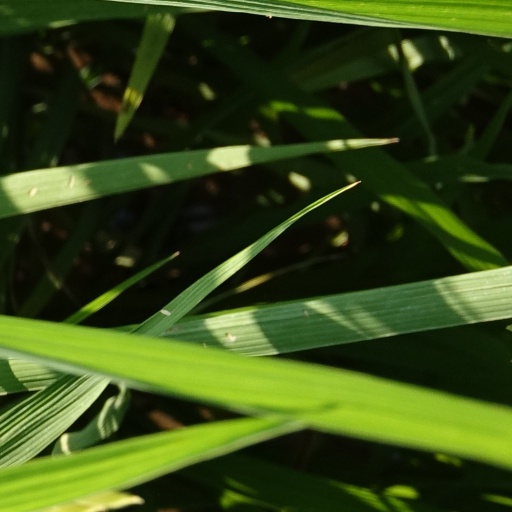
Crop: rice